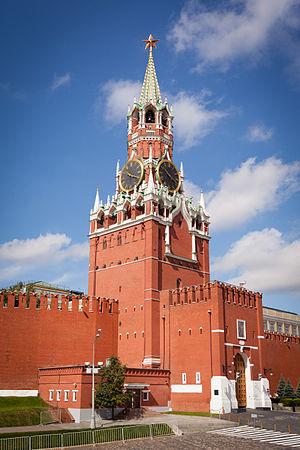
Lou Scheper-Berkenkamp est une peintre allemande, coloriste pour l'architecture, auteure avant-gardiste de livres pour enfants, illustratrice et costumière.